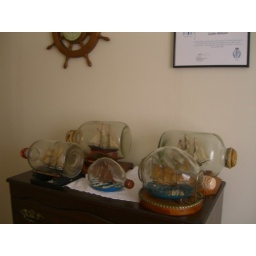
A small collection of ships in bottles, each model ship is of museum standard.